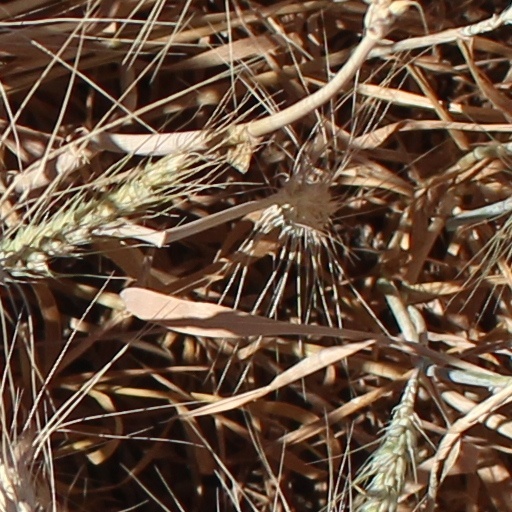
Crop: wheat